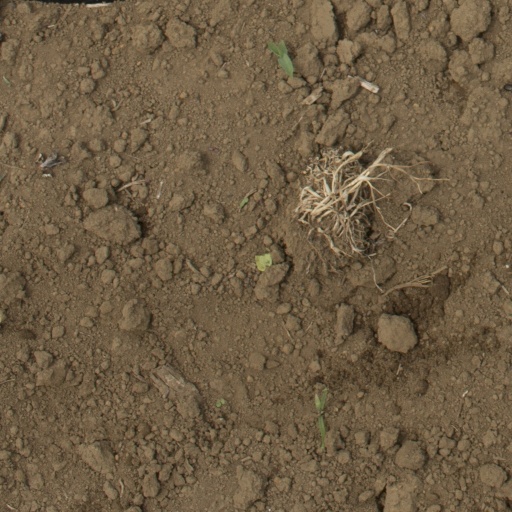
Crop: Jerusalem artichoke